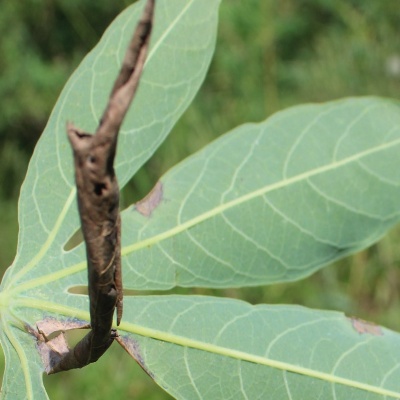
Crop: Cassava
Condition: bacterial blight